Tour of Bulgaria

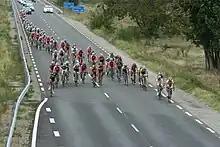
Tour of Bulgaria 2010 Stage 4

The Tour of Bulgaria is an annual international professional bicycle race held in Bulgaria that was first staged on 21 August 1924. It is part of UCI Europe Tour and is category 2.2. The race covers about 1,500 kilometres and lasts two weeks. As of 2017, 66 editions were held. The longest length of the race was in 1949 – 1905 km. The course changes every year, but the race has always started in Sofia.